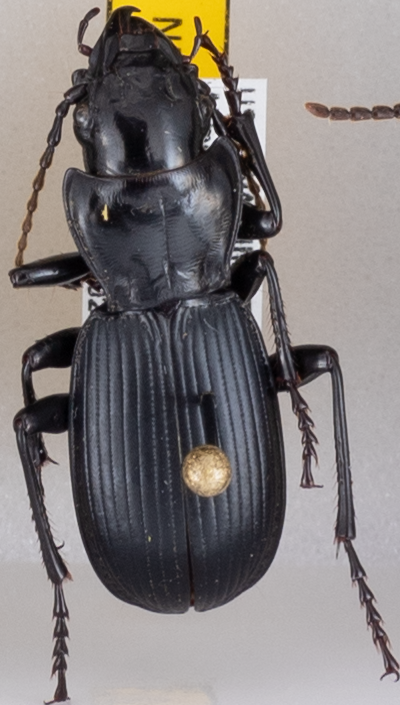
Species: Pterostichus lama
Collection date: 2021-06-08
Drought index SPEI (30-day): -0.842
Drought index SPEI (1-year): -0.66
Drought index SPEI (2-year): -0.184